Jack Blackham

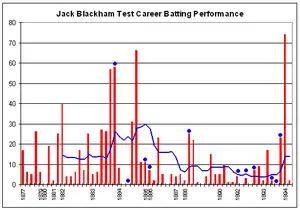
Jack Blackham's Test career batting graph.

Blackham's veteran teammate George Giffen, however, slept right through the storm and was blissfully unaware of it when he got up the following morning, a bright and sunny one. Giffen greeted his captain cheerily at breakfast but was met with a face as "long as a coffee-pot". Blackham told him what had happened and forecast ominously the danger as the Australian team travelled to the ground, the carriage leaving deep furrows in the moist turf. Blackham was right to be so concerned: on a horrific "sticky dog", his side eventually collapsed to 166 all out, losing the match by ten runs. At the close, with the Englishmen celebrating, "Blackham walked up and down the balcony like a caged tiger, muttering 'Cruel luck – cruel luck'... In short, the team were thoroughly cut up seeing victory thus snatched away... 'The rain beat us,' said some of them."